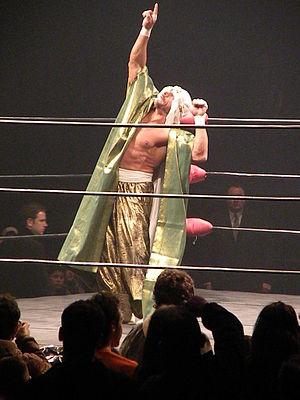
sabu a american wrestling rampage 2009 paris
Terry Michael Brunk, plus connu sous le pseudonyme de Sabu, est un catcheur américain. Il est principalement connu pour son style hardcore.